Whitehaven (house)

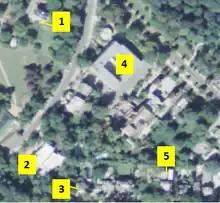
A satellite view of Whitehaven and surrounding neighborhood showing, (1) the Vice-President's Residence (One Observatory Circle); (2) the chancery of the New Zealand embassy; (3) Whitehaven estate; (4) the chancery of the British embassy; (5) the chancery of the Sri Lankan embassy.

Whitehaven, named for its location on Whitehaven Street, is a brick Georgian-style mansion with white trim that sits on of property in the Massachusetts Avenue Heights neighborhood and is adjacent to the embassies of New Zealand, Sri Lanka, and the United Kingdom, and within walking distance of Number One Observatory Circle, the official residence of the Vice-President of the United States.